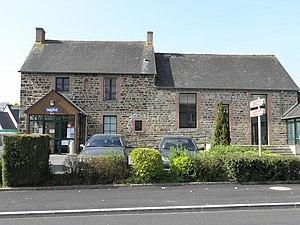
Mairie de Marcillé-Raoul (35).
Marcillé-Raoul est une commune française située dans le département d'Ille-et-Vilaine en Région Bretagne, peuplée de 766 habitants.